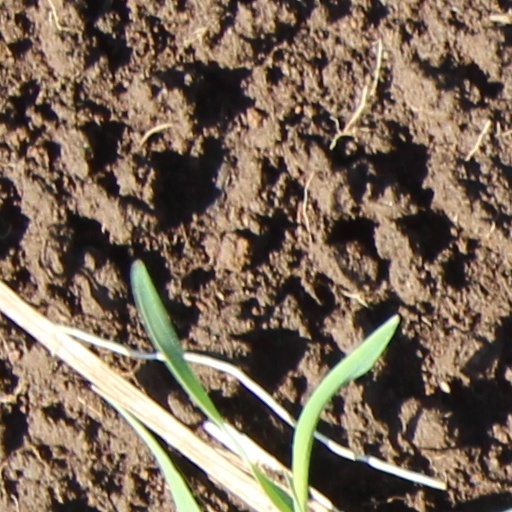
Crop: wheat